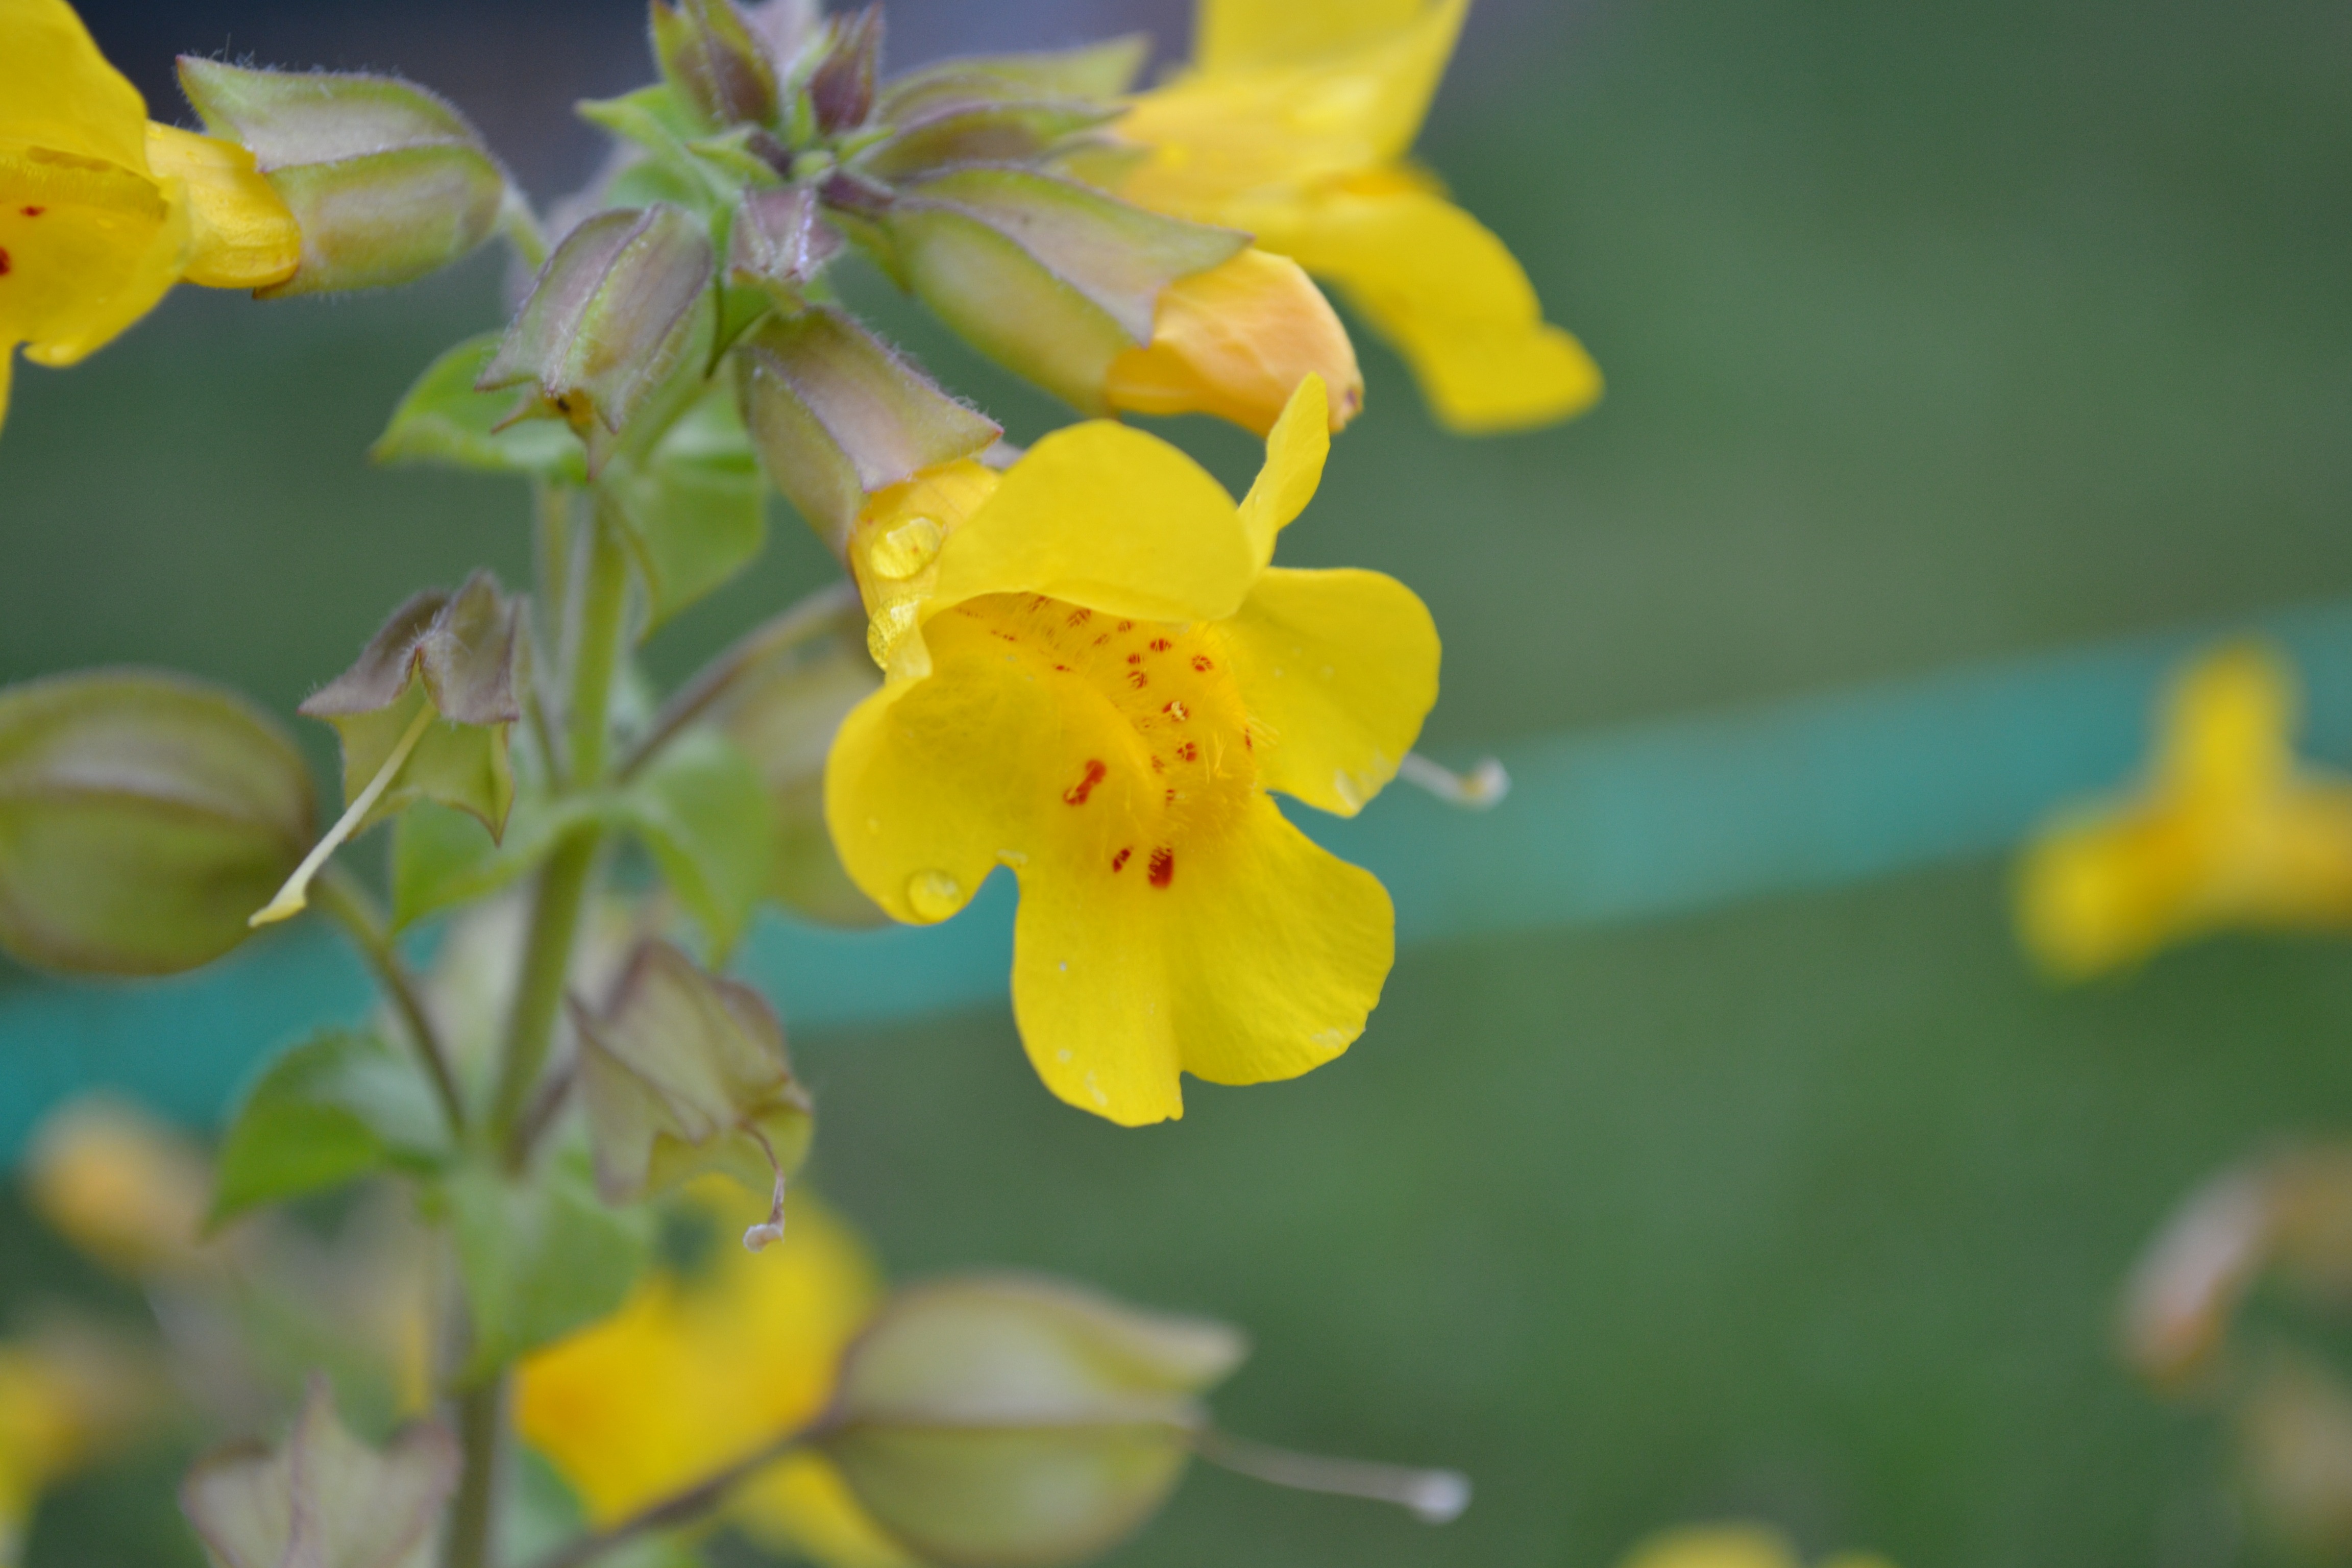
nature, blossom, plant, photography, flower, petal, green, produce, botany, yellow, flora, wild flower, wildflower, close up, wild plant, water flower, macro photography, flowering plant, red spots, land plant, mimulus, monkey musk, monkey flower, spreading plant